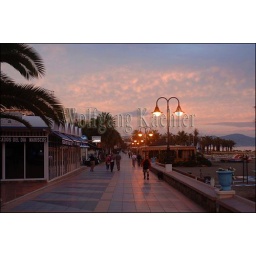
Spain, costa del sol, near malaga, torremolinos, beachfront promenade, people walking along beach in evening